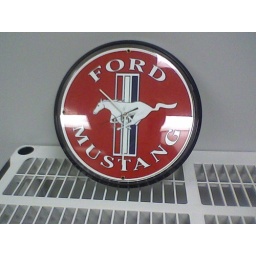
I drilled a hole in this ceramic enameled sign and put it in a cheapo clock